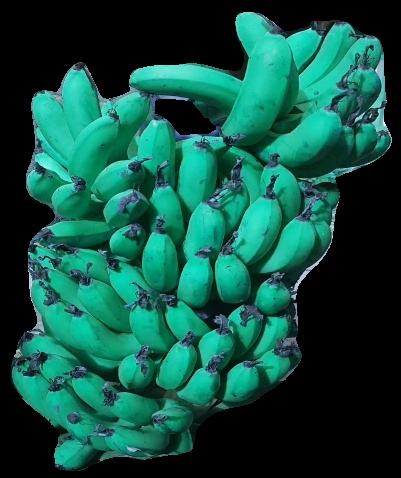
Variety: pachbale
Grade: grade3